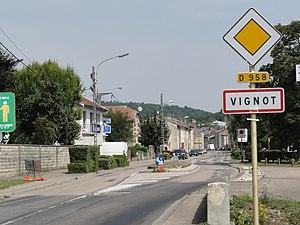
Vignot (Meuse) city limit sign
La route nationale 58, ou RN 58, est une route nationale française. De nos jours, elle relie La Moncelle à Bouillon en Belgique, via La Chapelle. Elle fait partie de la route européenne 46. C'est une voie express à chaussées séparées de type autoroutier, qui pourrait être intégrée à l'A 34 et sera, quoi qu'il advienne, conservée dans le réseau national.
Vignot est une commune française située dans le département de la Meuse, en région Grand Est. Elle est à l'entrée du Parc Naturel Régional de Lorraine.